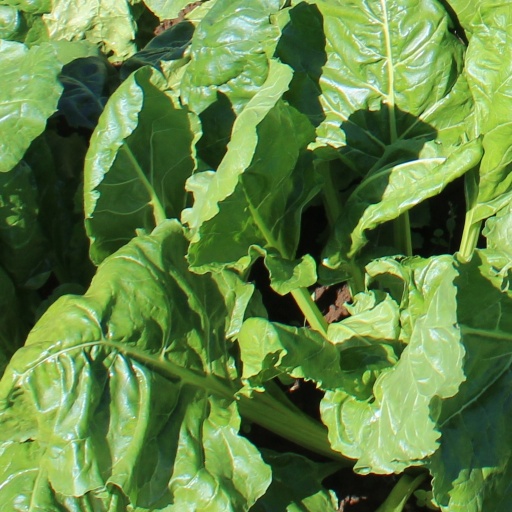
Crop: sugar beet